2004 Isle of Man TT

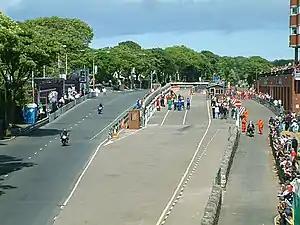
Pit-straight during the 2004 Isle of Man TT

The 2004 Isle of Man TT was the 97th edition of the event. John McGuinness won three TT races, more than anyone that year. Dave Molyneux and Daniel Sayle took the two sidecar races, while Adrian Archibald won the marquee Senior TT.